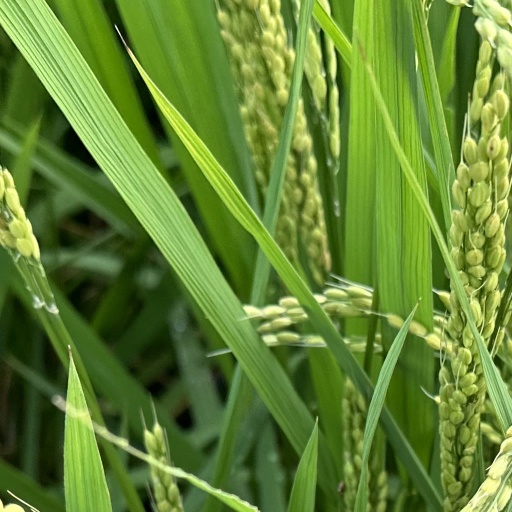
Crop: rice